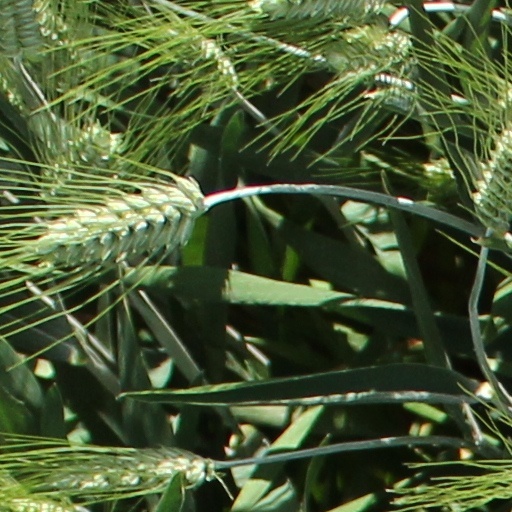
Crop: wheat